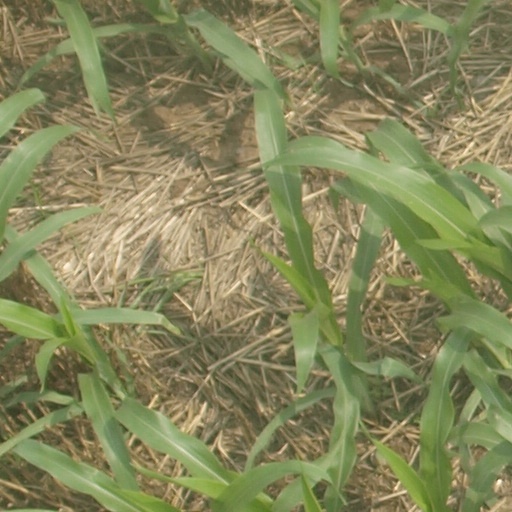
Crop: maize; corn